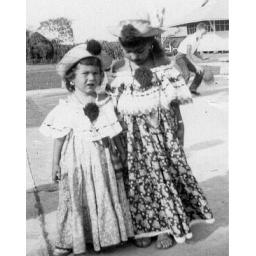
Young girls in the Panama Canal Zone in native dress